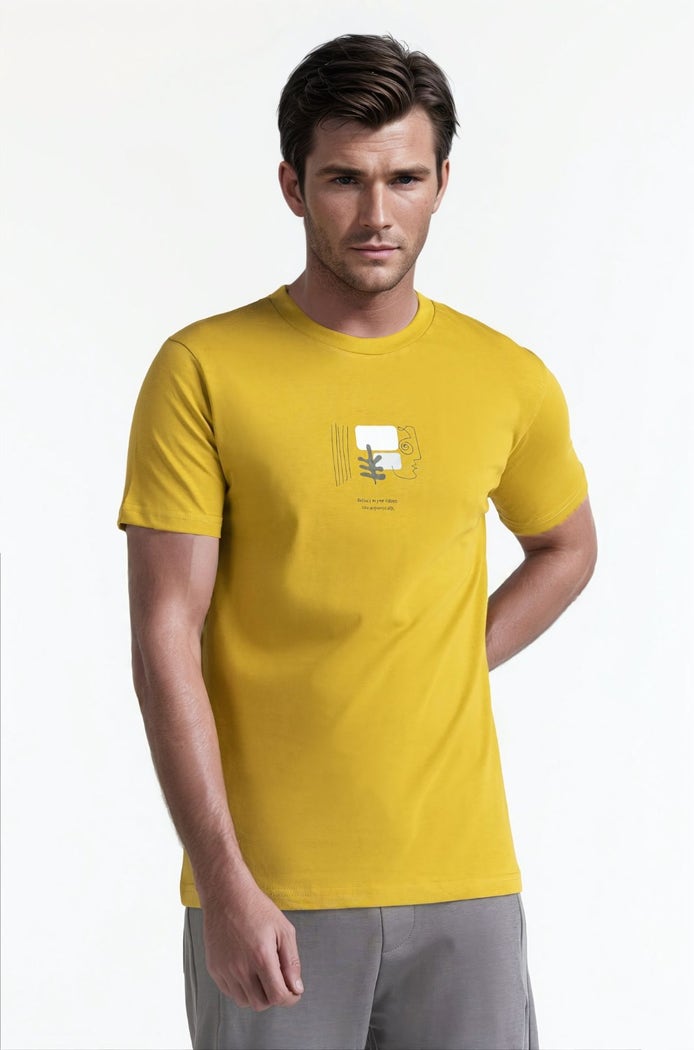
yellow logo t tee